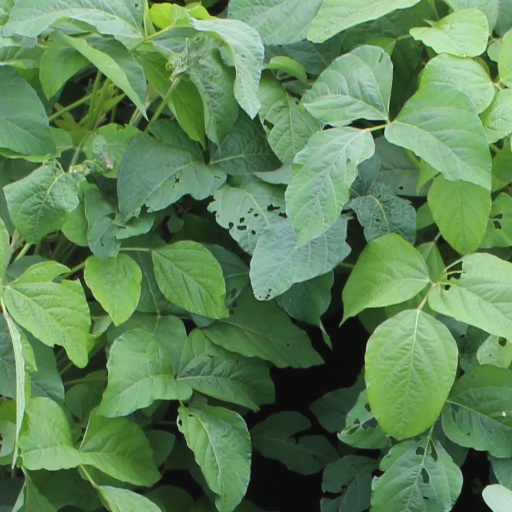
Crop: soybean